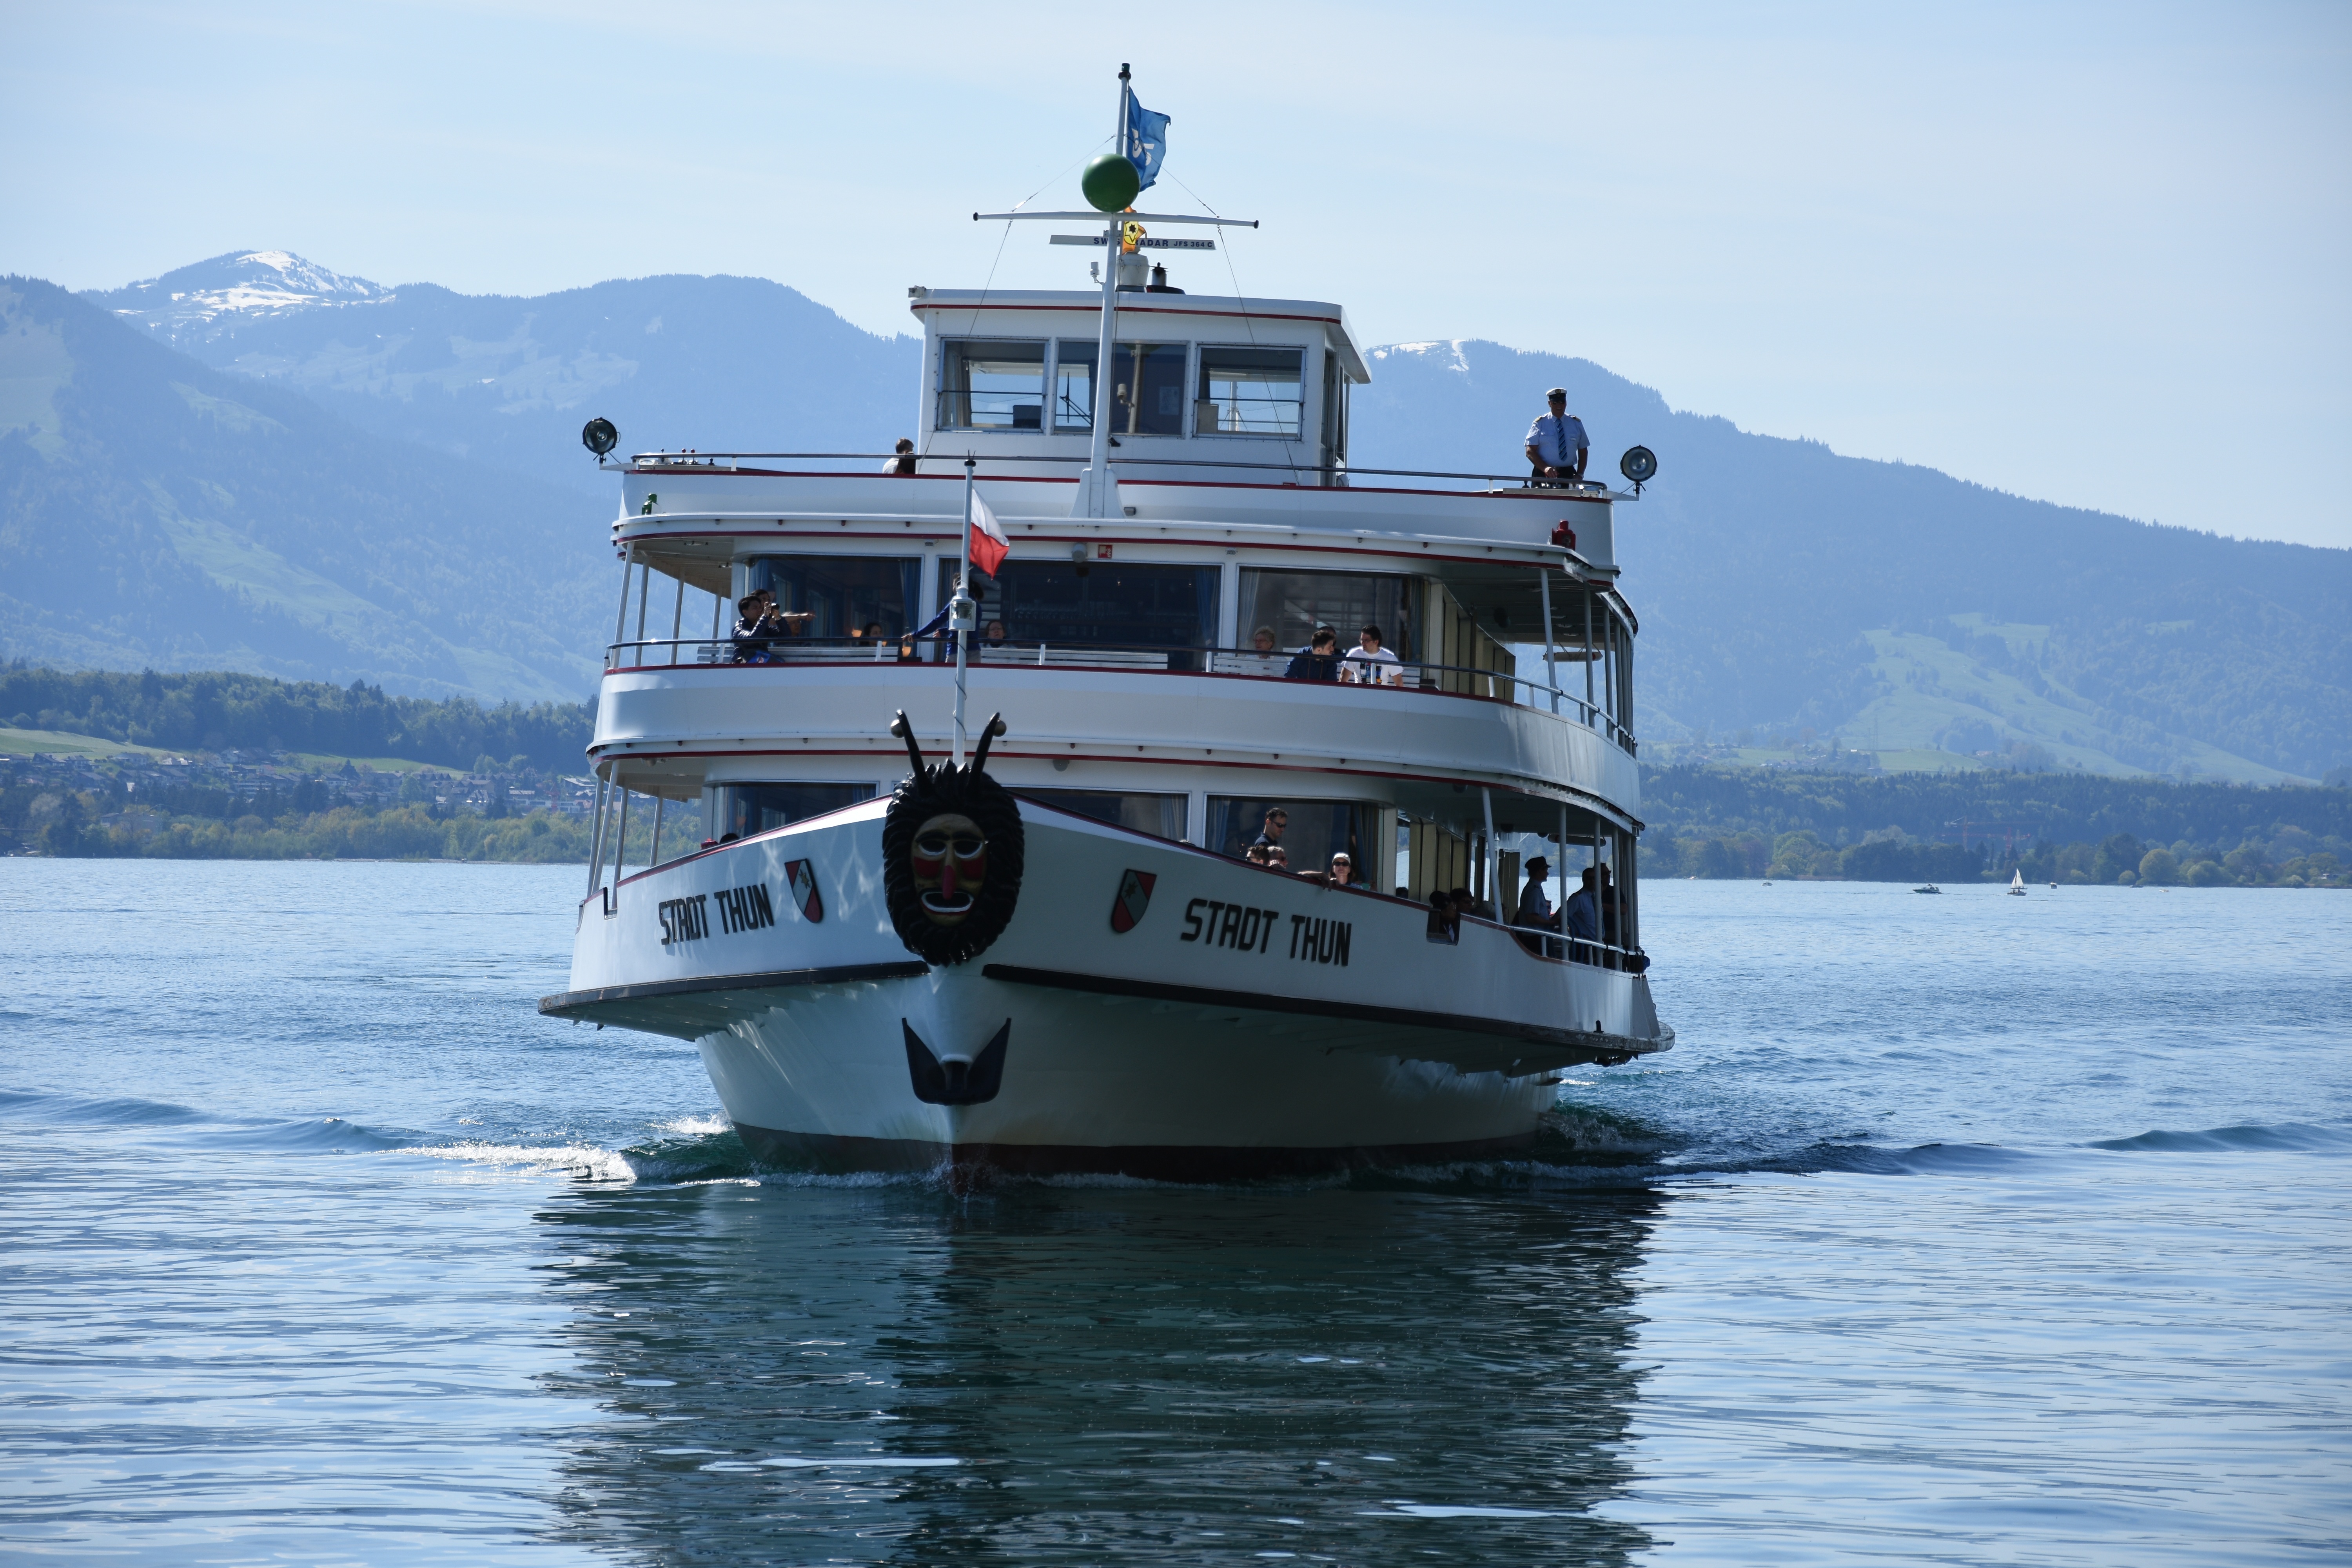
sea, boat, lake, ship, vehicle, yacht, bay, ferry, boating, switzerland, watercraft, waters, passenger ship, luxury yacht, lake thun